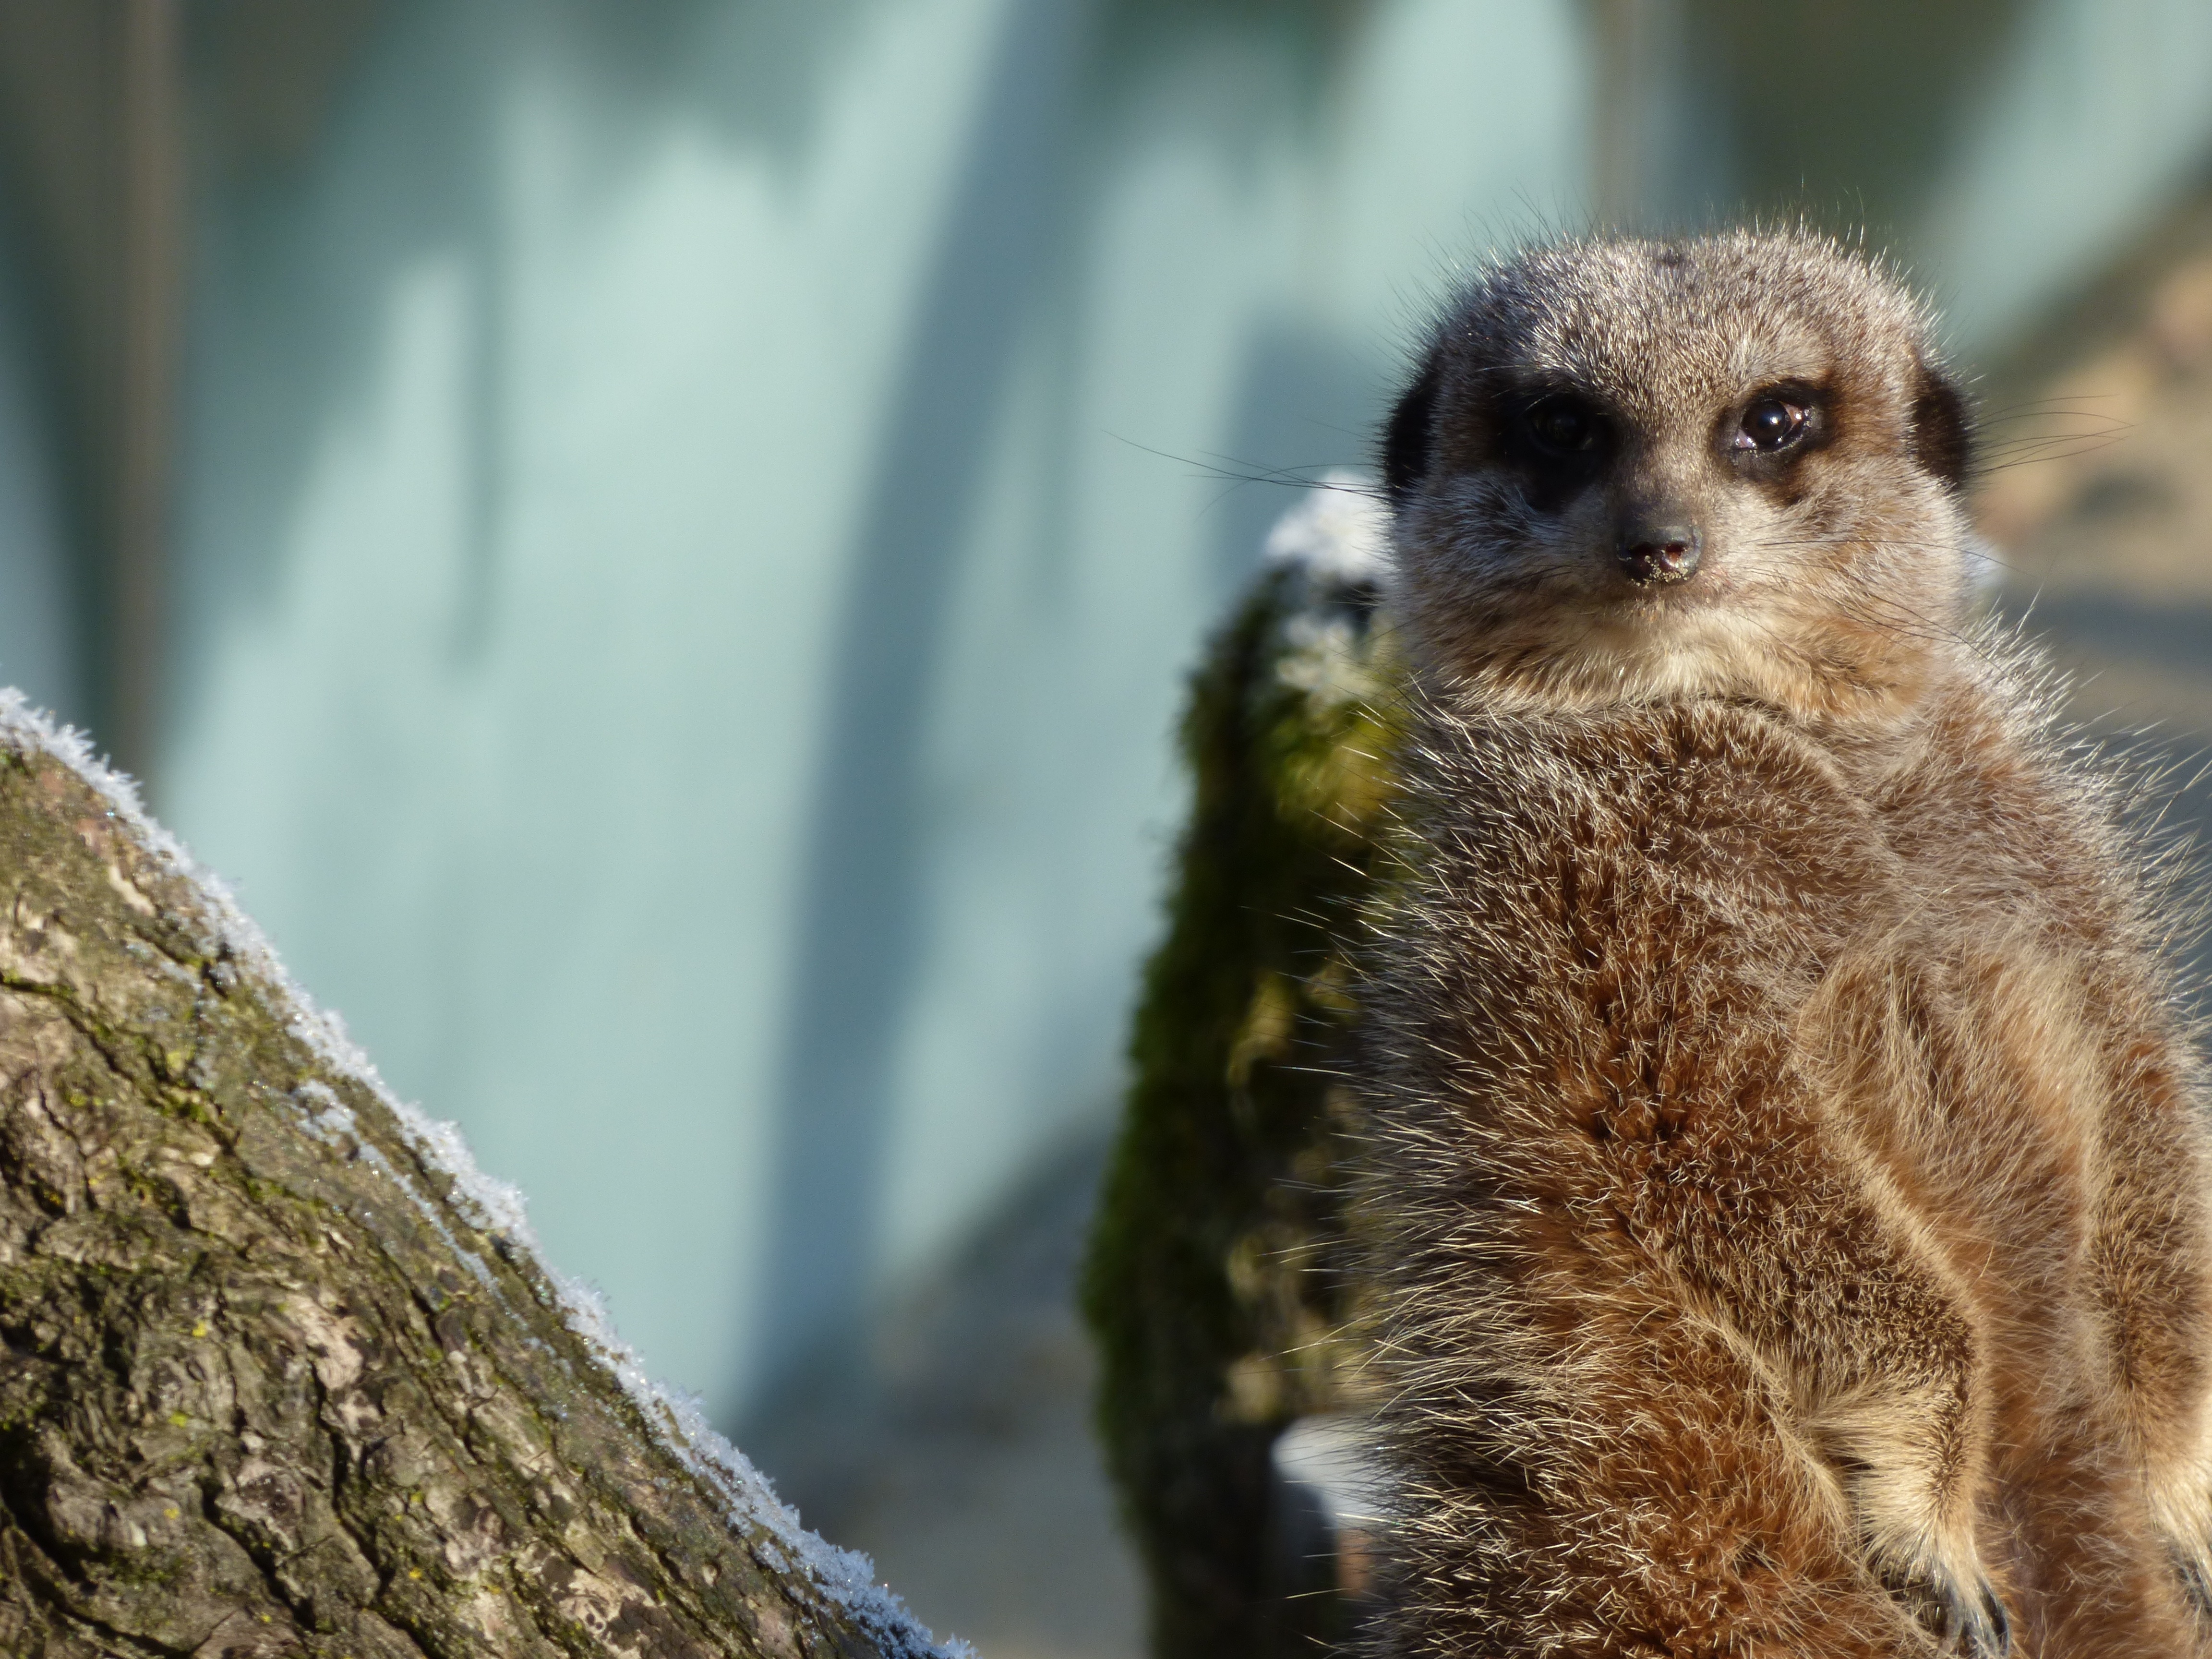
nature, animal, cute, wildlife, zoo, portrait, mammal, predator, fauna, close up, face, whiskers, vertebrate, guard, meerkat, curious, mongoose, attention, wildlife photography, concentration, seeking